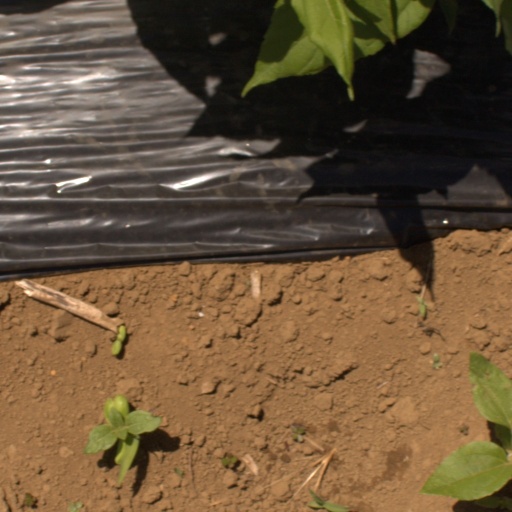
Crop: Jerusalem artichoke